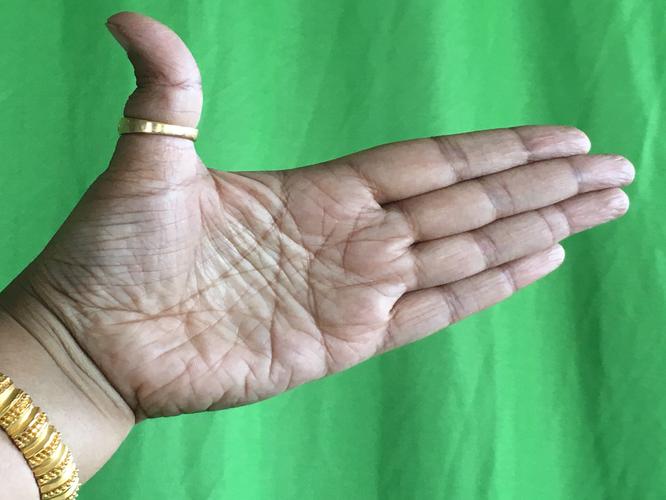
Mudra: Ardhachandran
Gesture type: single_hand